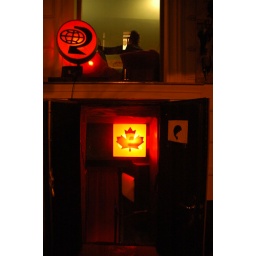
Maple leaf sign at a random bar in Berlin